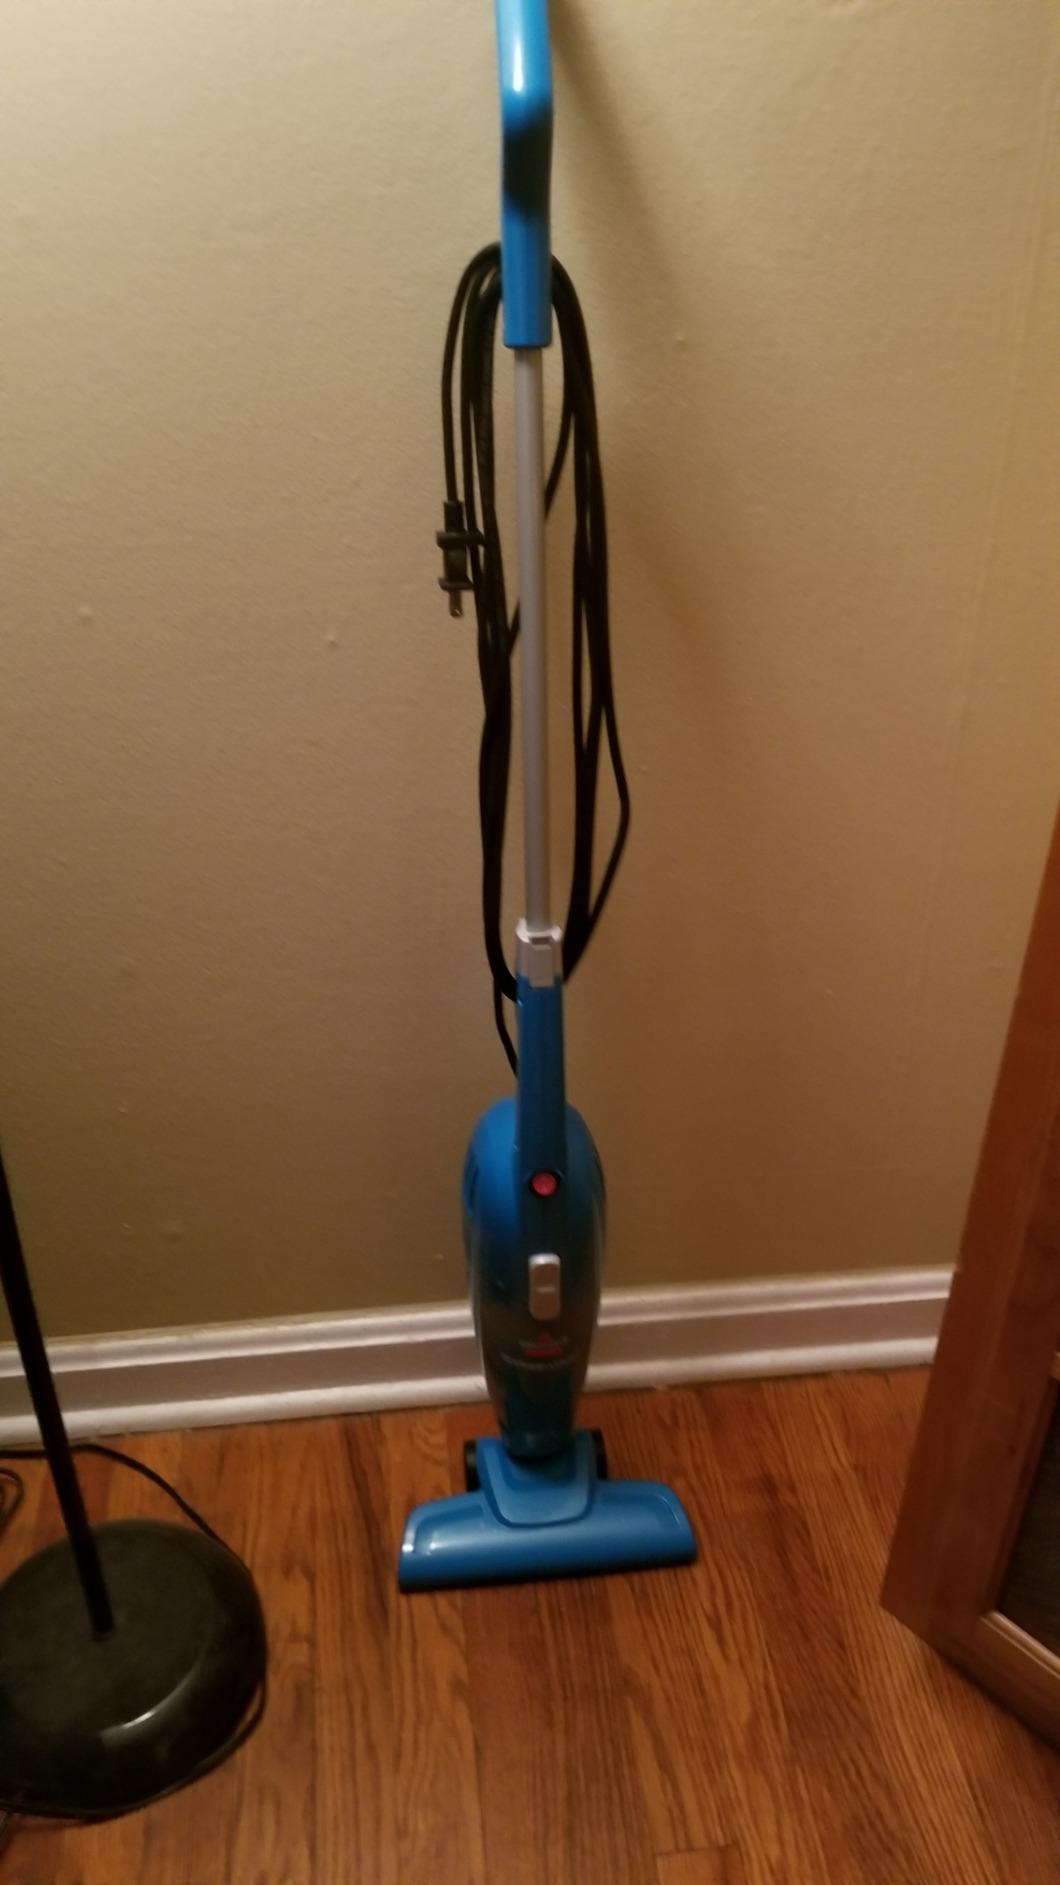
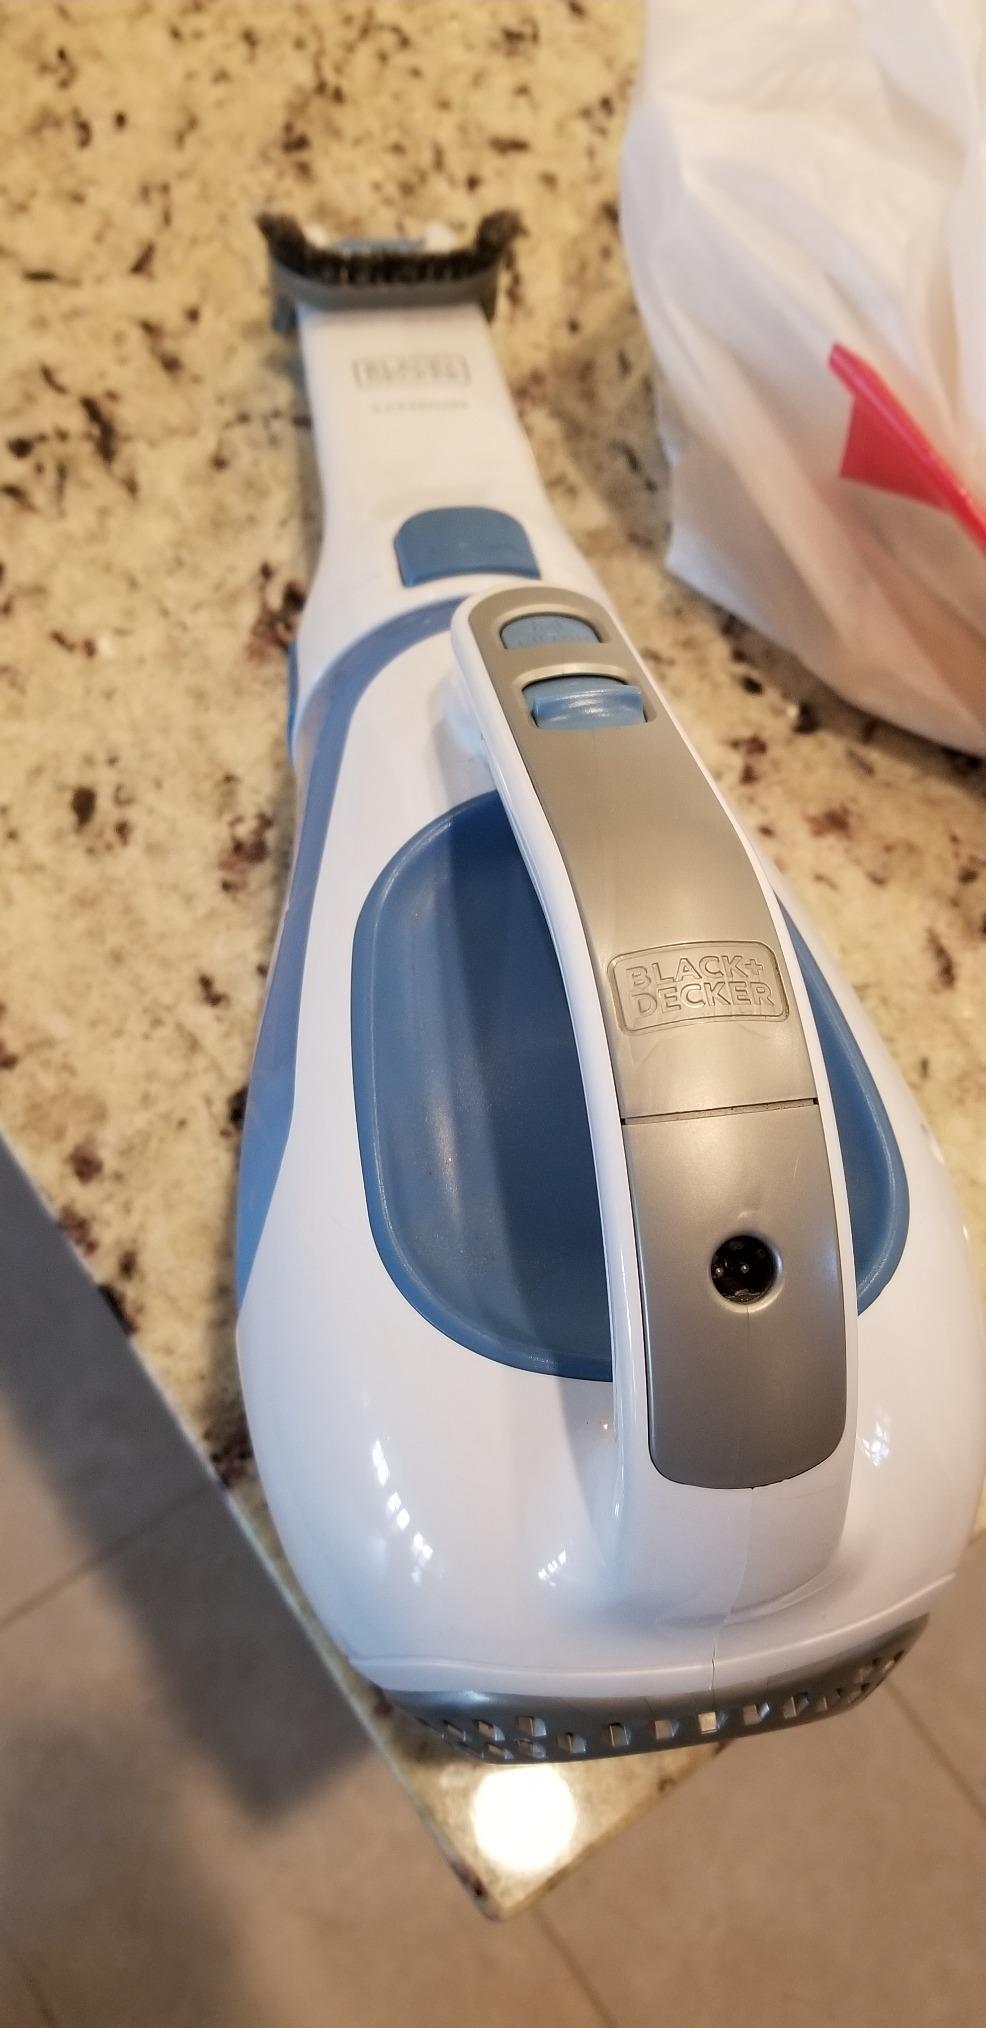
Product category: items_vacuum
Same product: no